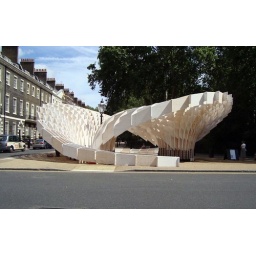
A sculpture I spotted in a street just off Oxford Street, London